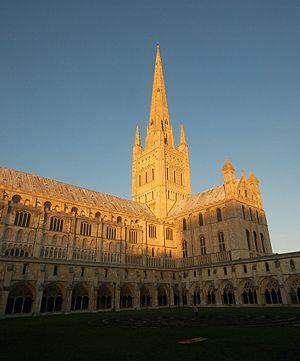
Norwich est la capitale administrative du comté de Norfolk en Angleterre. Elle a le statut de Cité et abrite l'University of East Anglia. Établie sur les deux rives de la rivière Wensum et parée des flèches et tours de trente-deux églises médiévales, Norwich est une grande ville touristique de l'East Anglia.